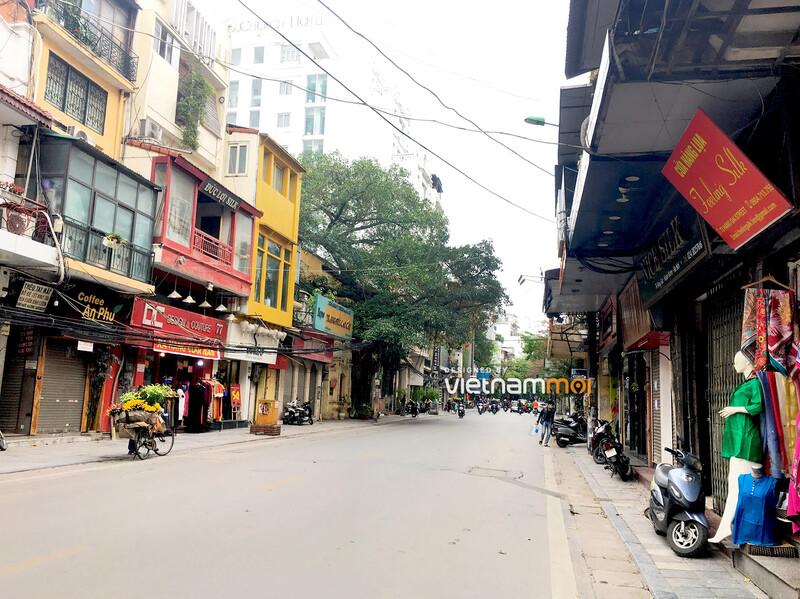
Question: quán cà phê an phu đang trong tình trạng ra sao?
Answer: đóng cửa